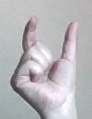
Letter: nun